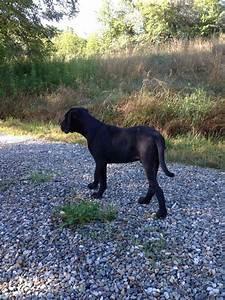
dog